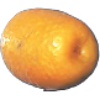
Label: Kumquats 1